Star Trek: Legacy

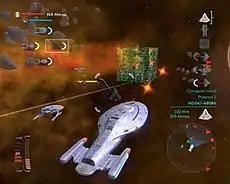
Gameplay in "Star trek: Legacy": the "Intrepid"-class is engaging a Borg Cube

Viewpoint is controlled in several ways, with players able to "lock" onto an opponent to ensure that the opponent is always centered in the screen, to look straight forward, or to rotate camera around the selected ship. Starships are classified according to weapons strength and maneuverability, and assigned a set number of points that roughly corresponds to the strength of the ship. The player earns "command points" during each mission, and can select new ships to add to their squadron by spending these points between missions.